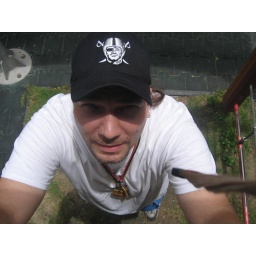
Fah the ever maturing photgrapher snapped this shot of me from inside a little tree house in the park.